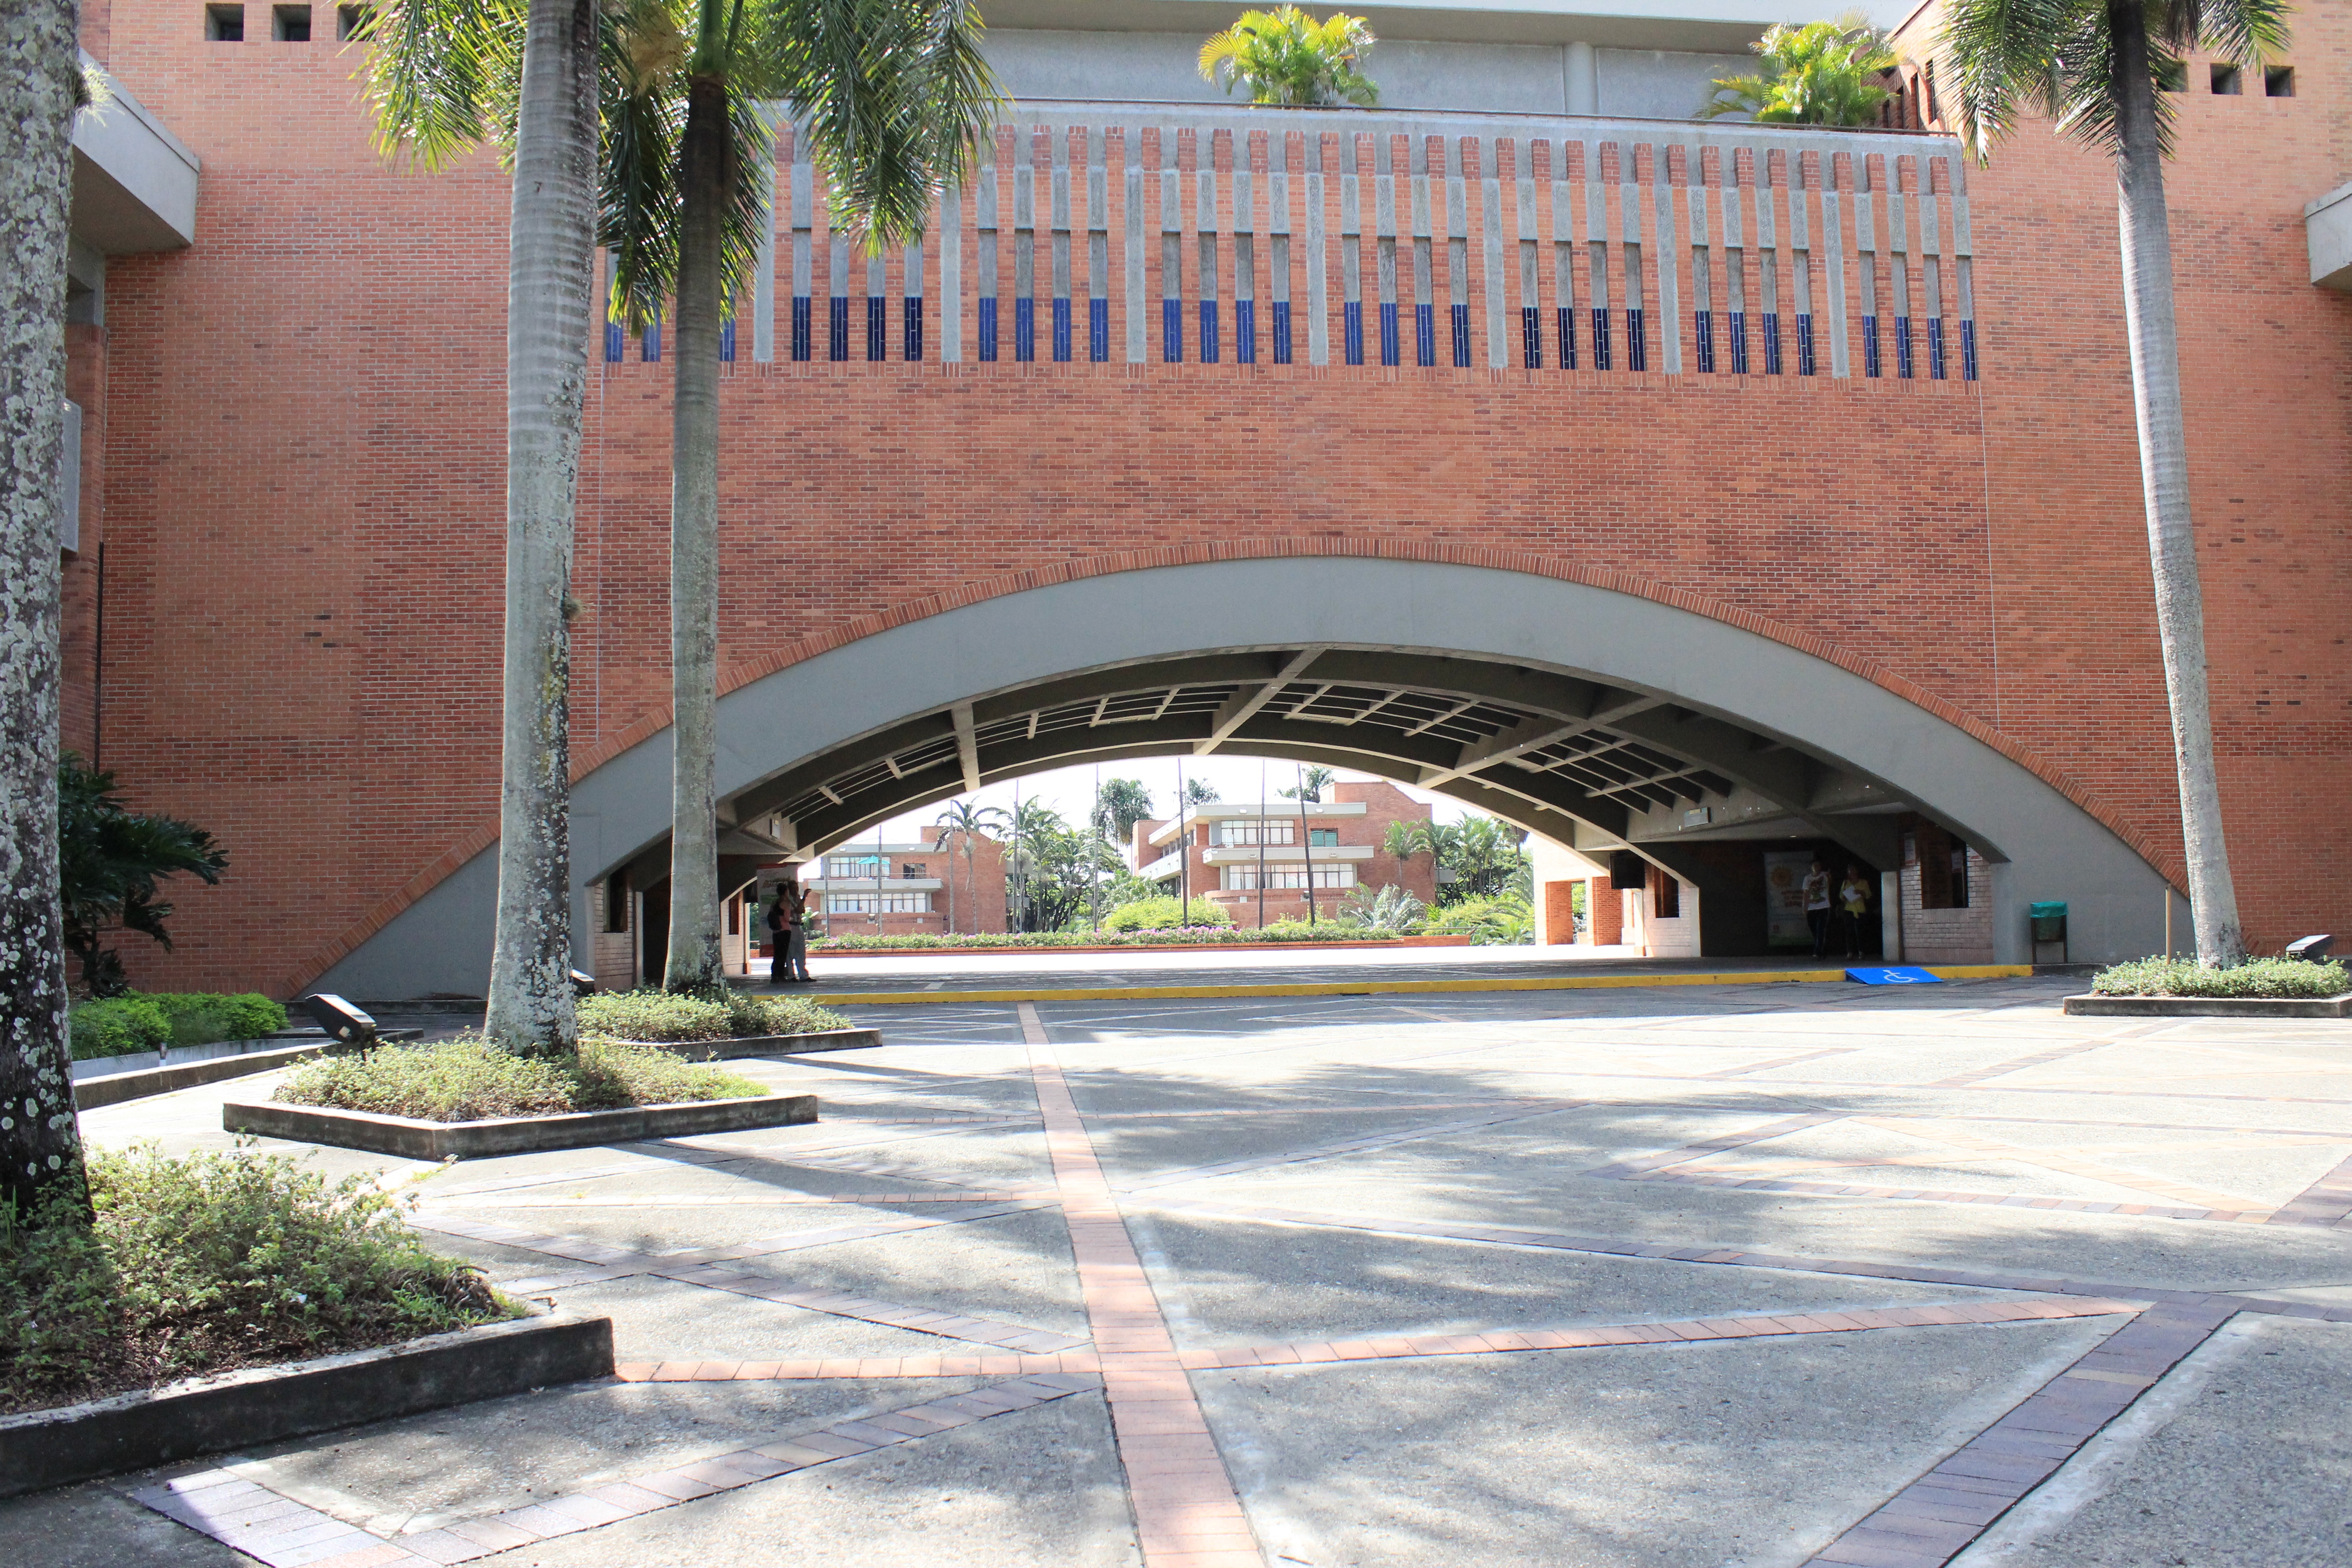
architecture, arch, plaza, courtyard, town square, campus, estate, college, colombia, cali, uao, javeriana